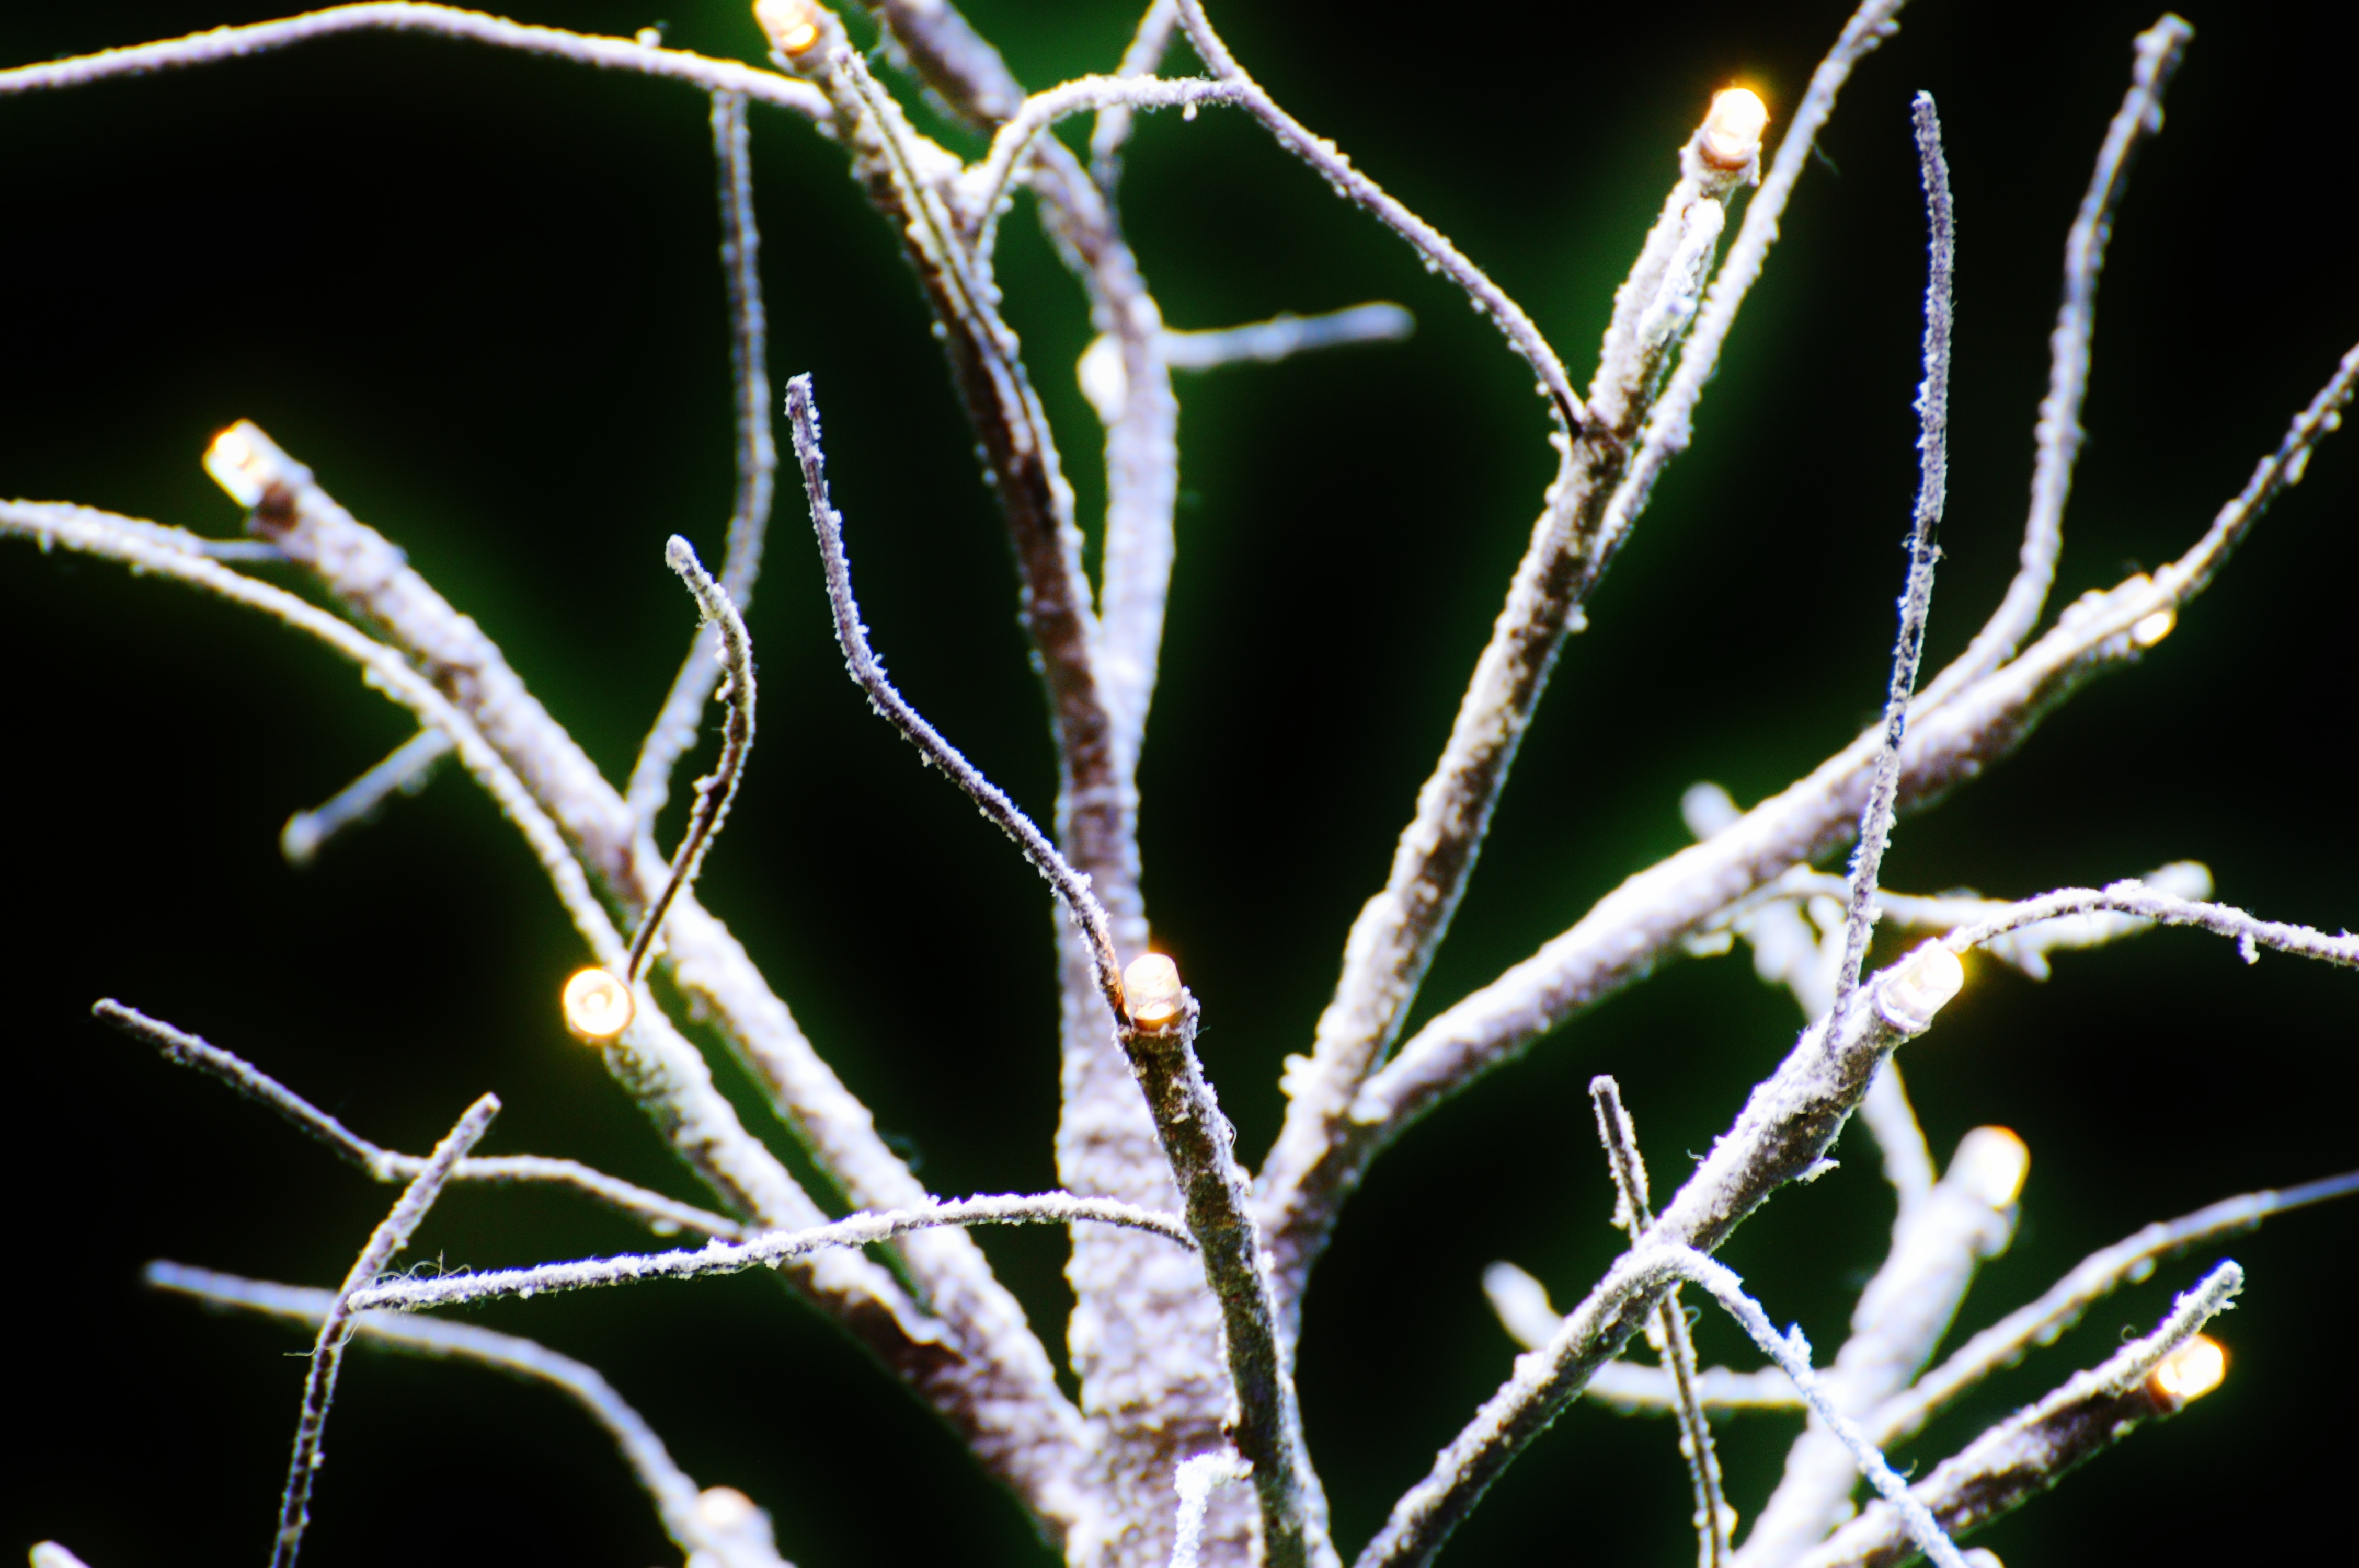
tree, nature, grass, branch, snow, winter, dew, plant, photography, leaf, flower, frost, green, lighting, flora, twig, deco, close up, aesthetic, branches, moisture, macro photography, grass family, plant stem, thorns spines and prickles